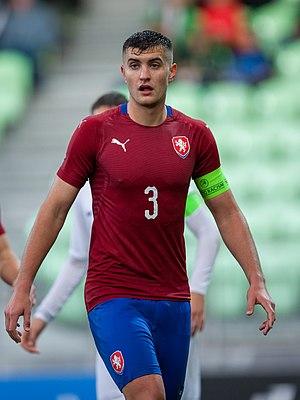
Matěj Chaluš, né le 2 février 1998 en Tchéquie, est un footballeur tchèque qui évolue au poste de défenseur central au Slovan Liberec.